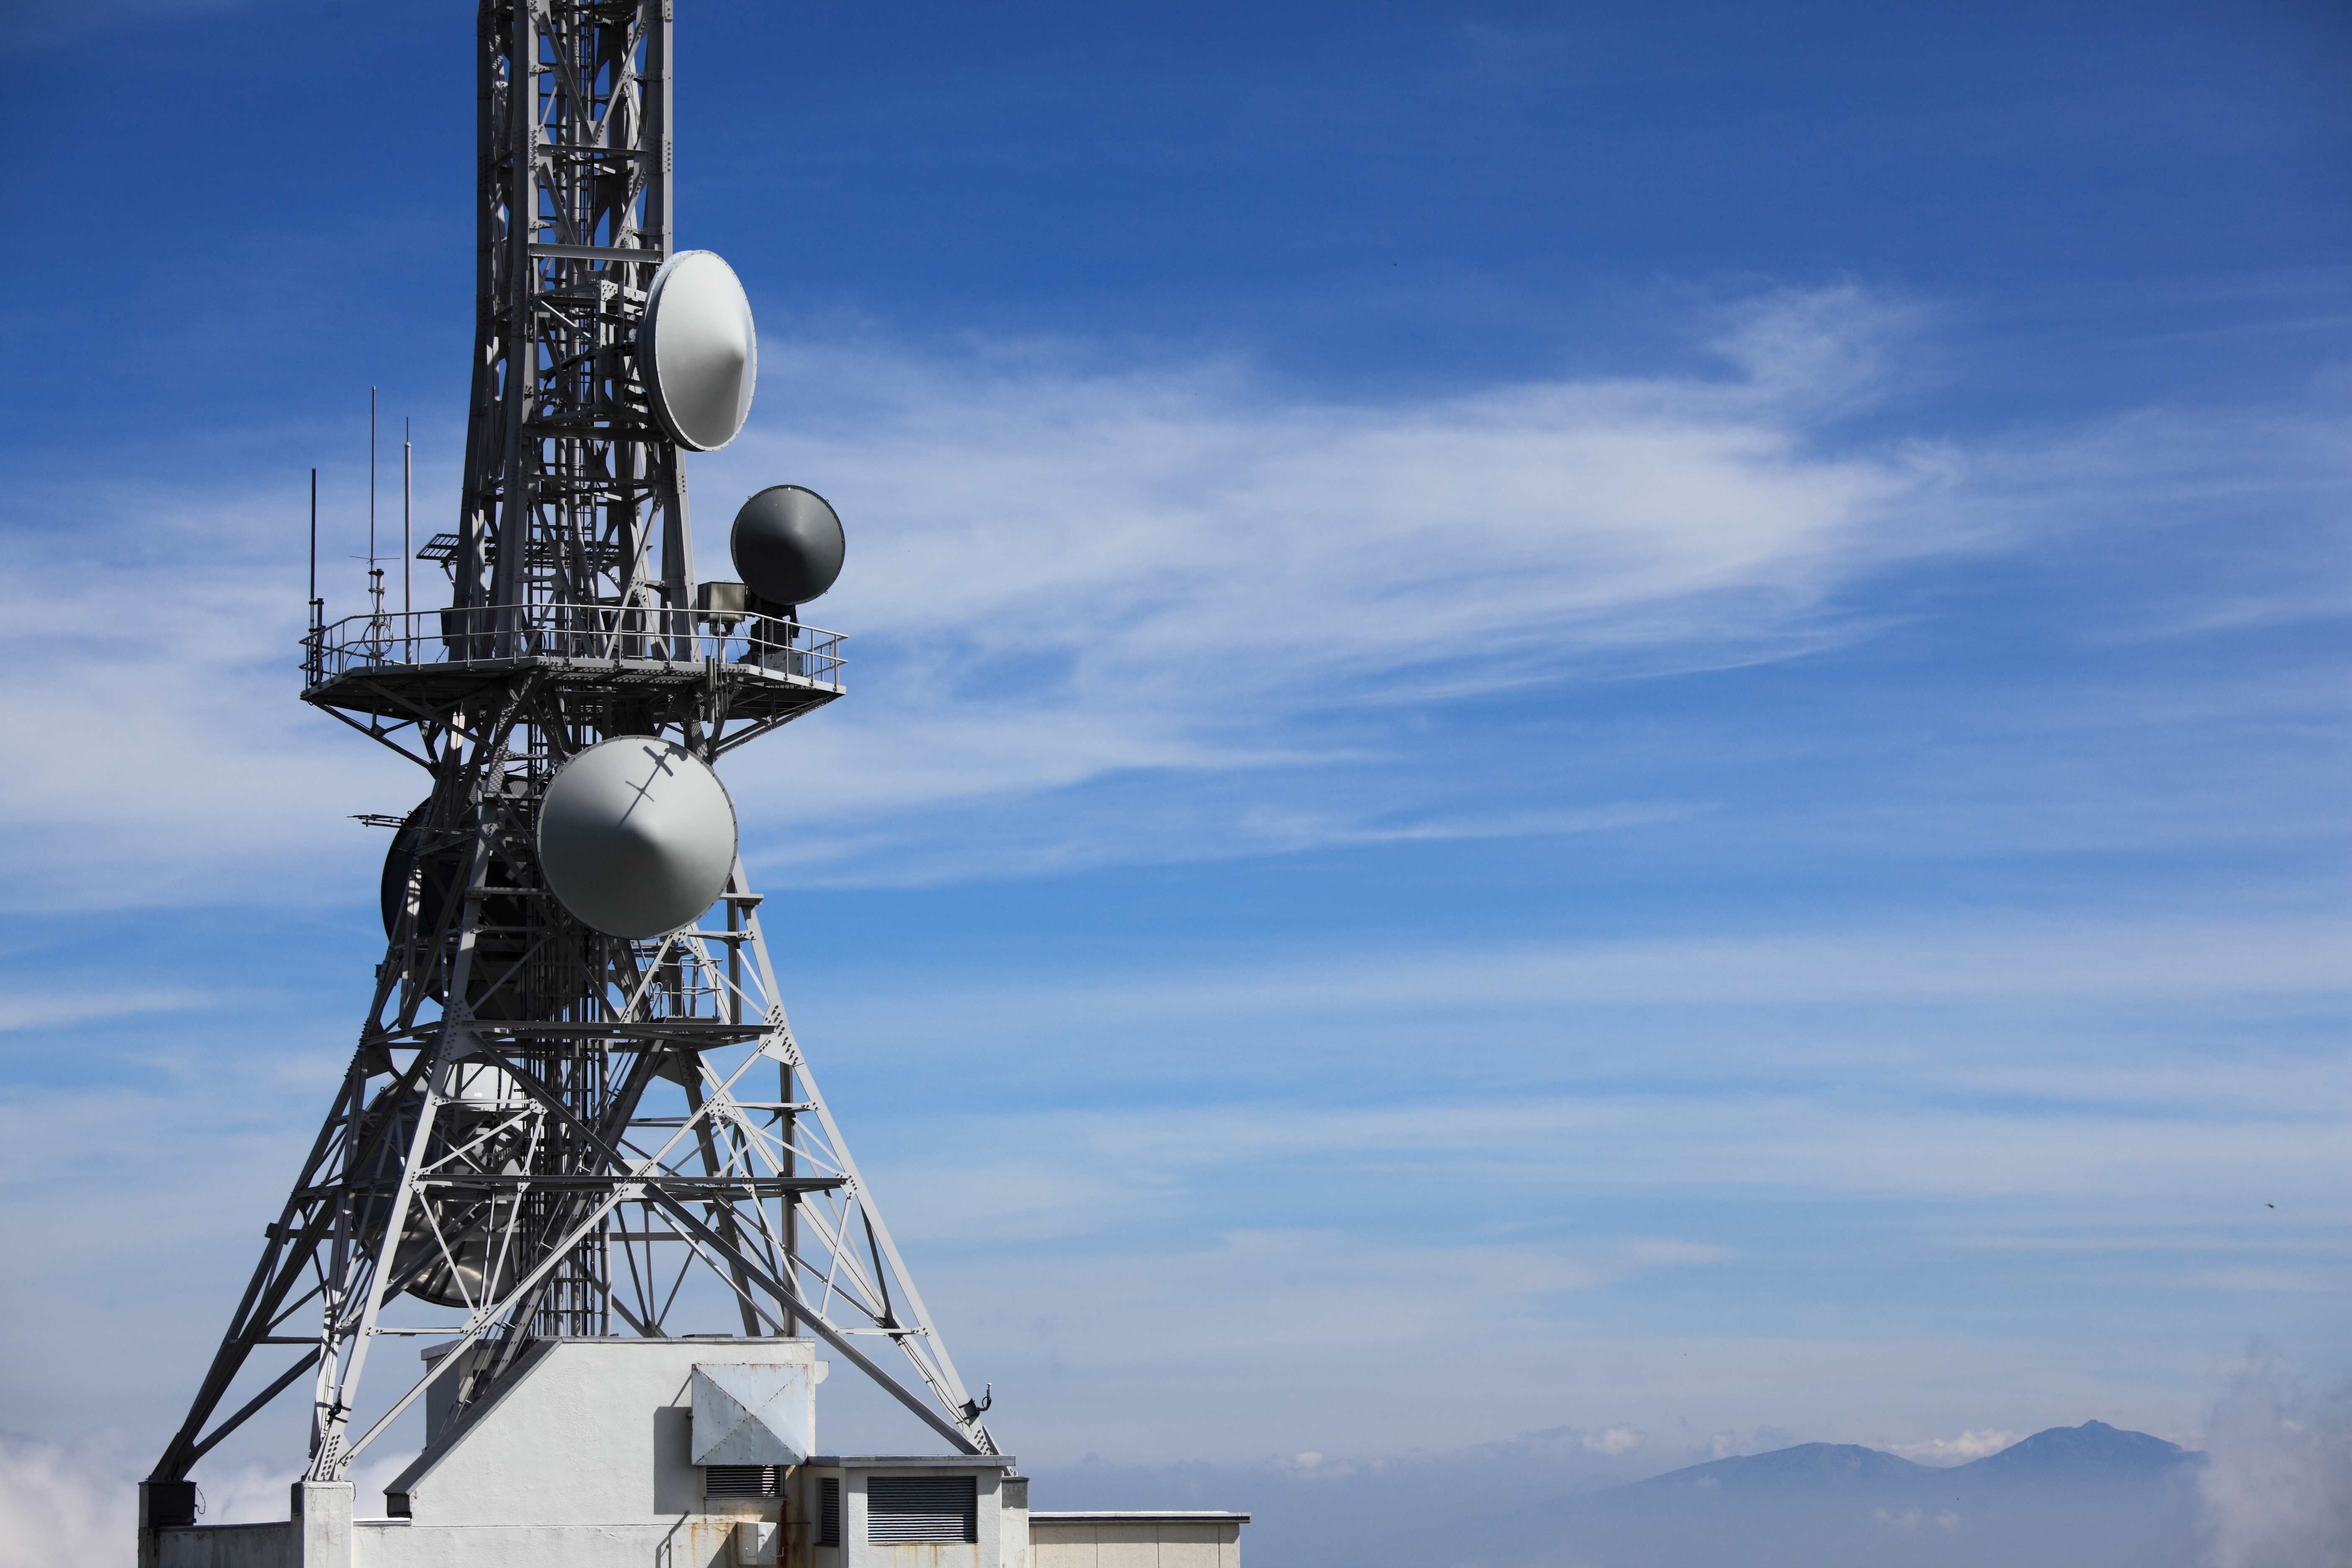
wind, antenna, high, vehicle, tower, mast, machine, highland, energy, plateau, 5d, hires, markii, hi, res, resolution, nagano, matsumoto, utsukushigahara, construction equipment, atmosphere of earth